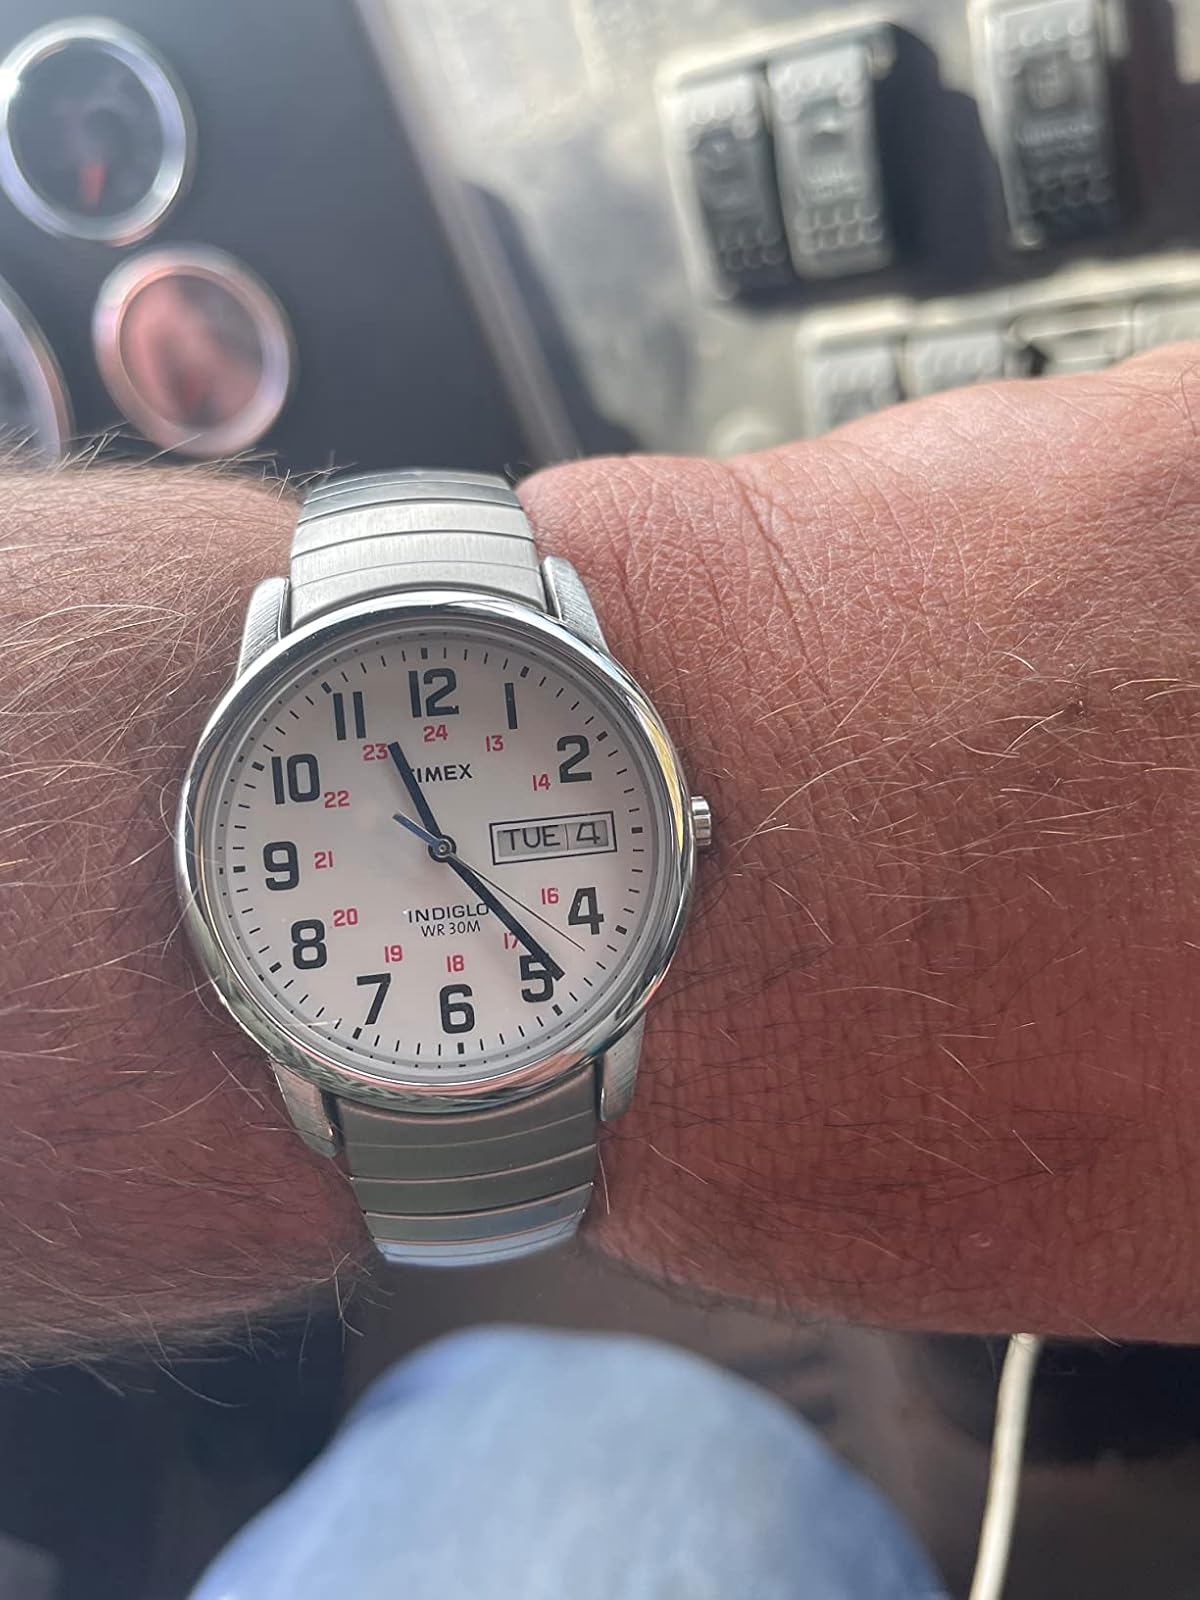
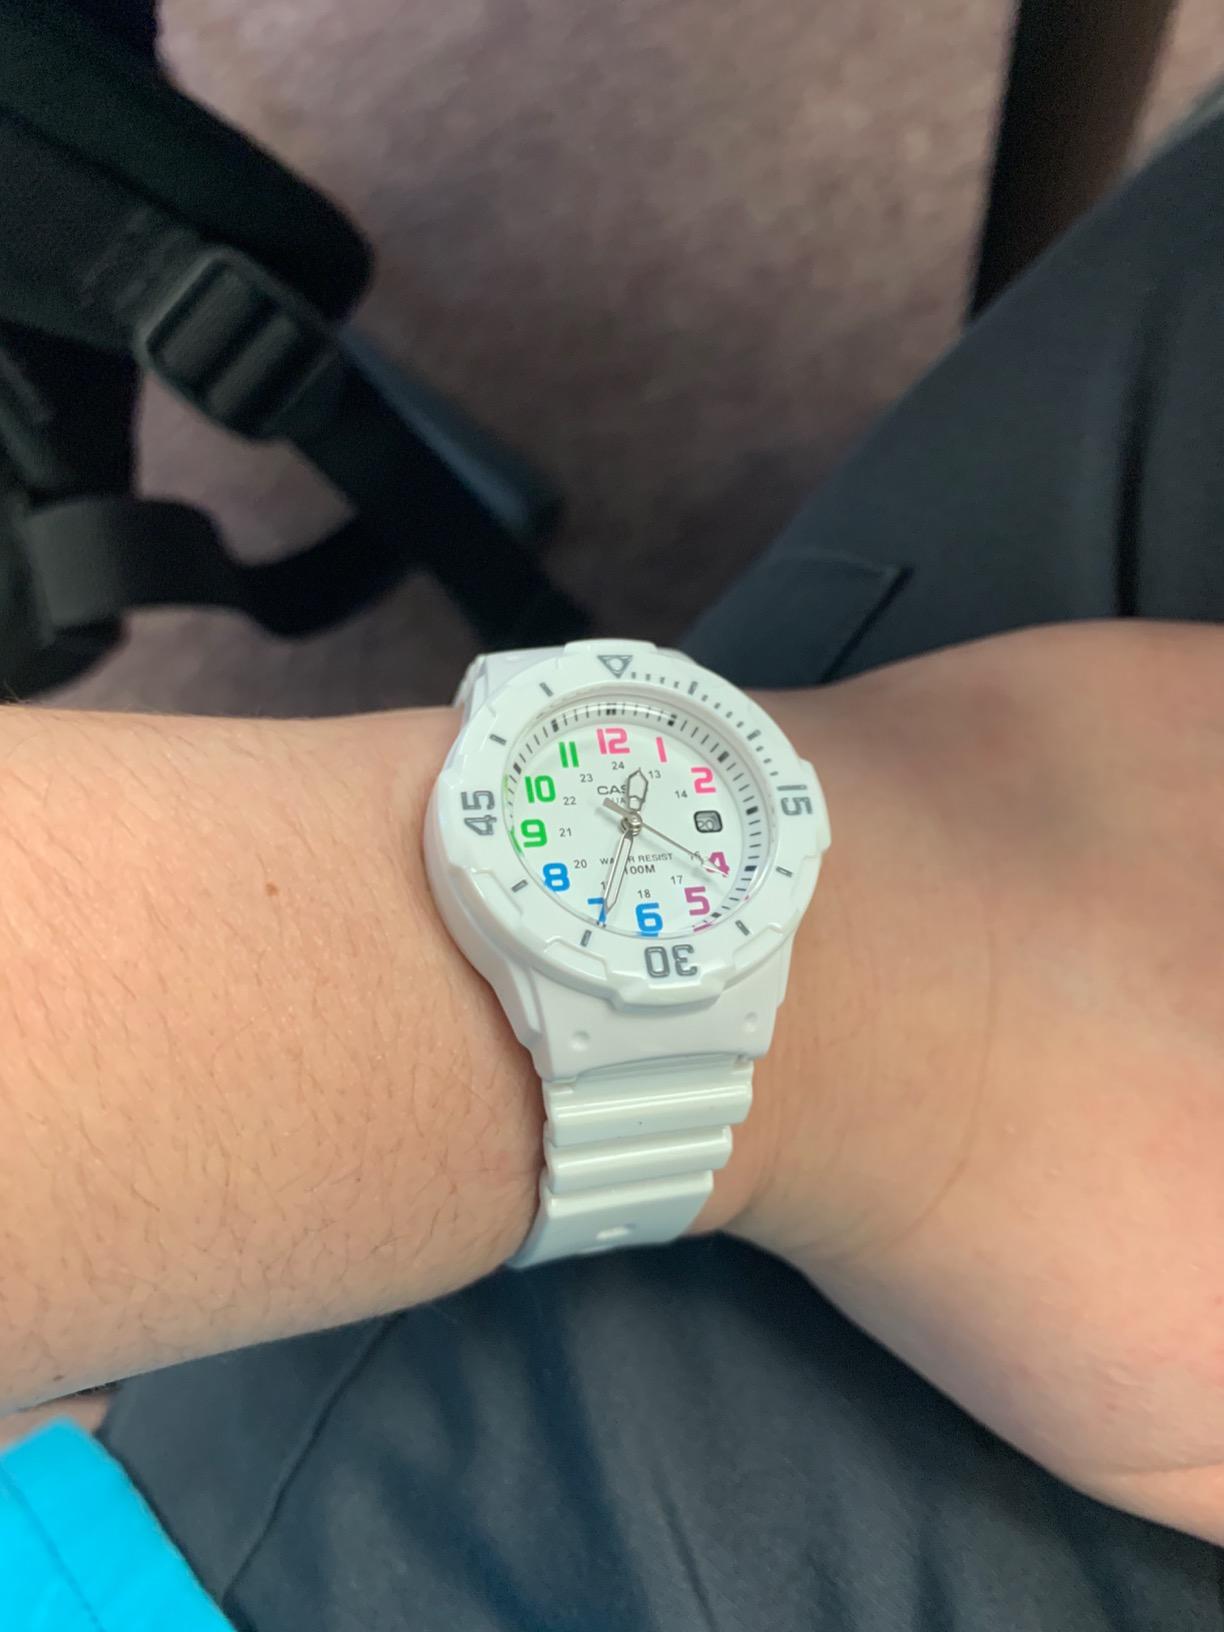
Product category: accessories_watch
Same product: no